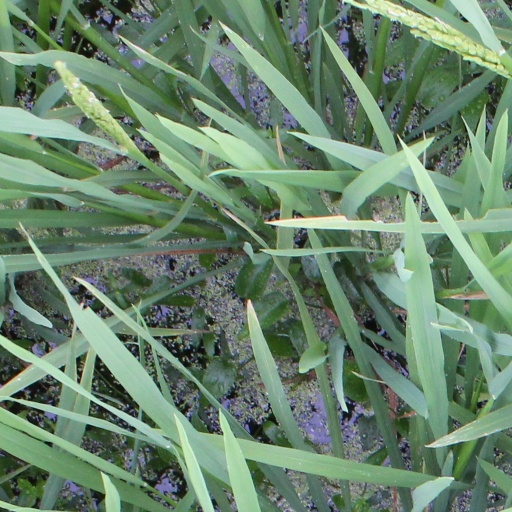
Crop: rice